Taranakite

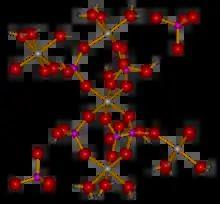
Atomic environment within a layer of the taranakite unit cell, showing three crystallographically distinct aluminium centres linked by HPO units (potassium ions not shown).

The unit cell of taranakite contains six layers of composition , each 13.78 Å thick and separated by layers of water. The rigid structure of each layer is built around hydrogenphosphate groups coordinating three crystallographically distinct aluminium centres, each of which has coordination number six. Near the middle of each layer, an aluminium ion octahedrally coordinates six . Two other oxygens in each hydrogen phosphate group coordinate the other distinct aluminium centres, which in turn are coordinated octahedral to three hydrogen phosphate groups and three water molecules. This structure forms an Al'–P–Al"–P–Al' linkage nearly parallel to the "c"-axis, with the other distinct aluminium atom offset, and nearly vertically below a ion.